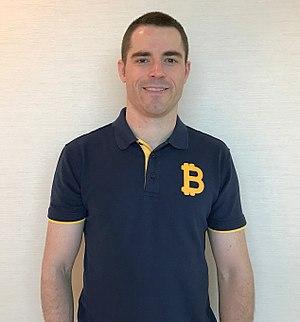
Roger Keith Ver est l'un des premiers promoteurs du bitcoin. Il est connu sous le nom de Bitcoin Jesus pour son soutien important à l'adoption de bitcoin. Il est aussi l'un des premiers investisseurs dans le bitcoin et dans des startups liées au bitcoin. Il promeut maintenant le Bitcoin Cash.